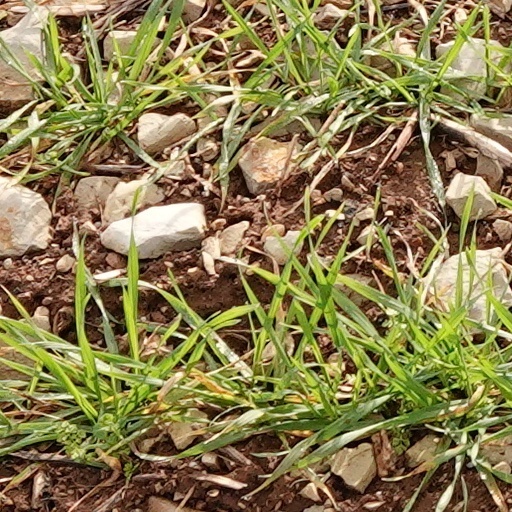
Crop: wheat